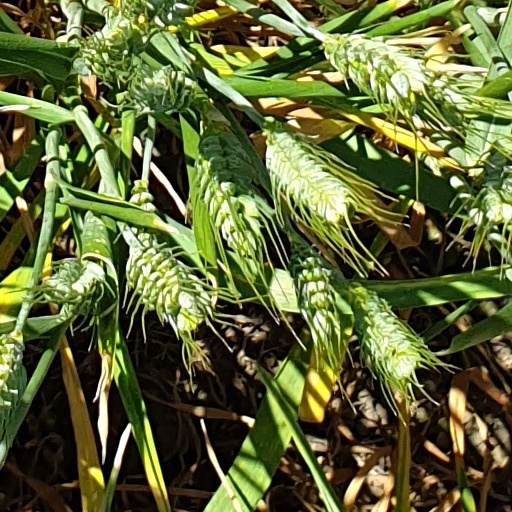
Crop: wheat